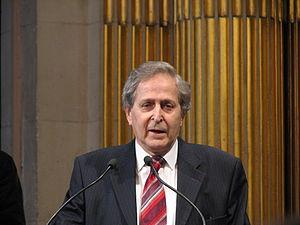
Claude Cohen-Tannoudji lors de la soirée ""Paris de la Recherche"""
Claude Cohen-Tannoudji est un physicien français né 1ᵉʳ avril 1933 à Constantine en Algérie. Le prix Nobel de physique 1997 lui est décerné, ainsi qu'à Steven Chu et William D. Phillips, pour leurs recherches sur le refroidissement et le confinement d'atomes par laser.